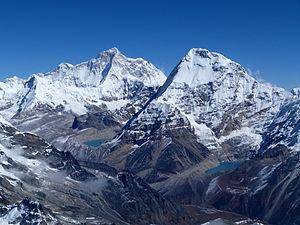
Le Makalu est un sommet culminant à 8 485 mètres d'altitude, à la frontière entre le Tibet, en Chine, et le Népal, dans l'Himalaya. Il constitue le cinquième plus haut sommet au monde. Sa première ascension a été réussie le 15 mai 1955, deux ans après celle de l'Everest situé à moins de vingt kilomètres, par les Français Lionel Terray et Jean Couzy. Ses versants nord et sud font respectivement partie de la réserve naturelle du Qomolangma et du parc national de Makalu Barun.